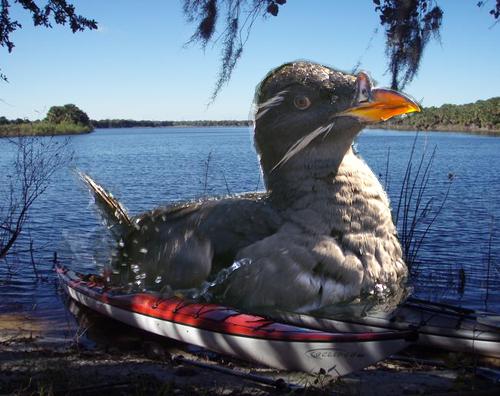
Bird species: Rhinoceros_Auklet
Bird type: waterbird
Background: water